British Rail Mark 3

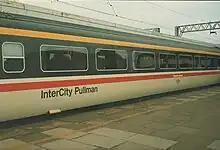
An InterCity Mark 3 Pullman coach at Nuneation in 1985

Mark 3 carriages were used on the Manchester Pullman from May 1985, with a batch of Mark 3b carriages being built at Derby as Intercity Pullman cars, some named. This was part of a revival of the Pullman brand by InterCity, with Merseyside and Yorkshire services being launched on the same day.